Al-Shabaab (militant group)

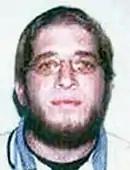
American-born Jehad Mostafa is a senior al-Shabaab commander.

Nonetheless, by 2016, al-Shabaab was viewed as significantly weakened by the military campaign against it, with earlier losses compounded in 2014–15 by Operation Indian Ocean, a joint endeavour by AMISOM, the Somali government, and the United States. The Somali government claimed in October 2014 that over 700 al-Shabaab militants had surrendered since September, when it had extended an amnesty offer to them. Reports of further senior defections continued into 2015. Moreover, an American drone strike killed Godane on September 1, 2014; he was succeeded as al-Shabaab leader by Ahmad Diri, who took office the same week. Other senior members were killed in armed clashes or by American drone strikes in 2014 and 2015. According to some reports, since Godane's death, the group has placed less weight on global jihad than on local grievances.